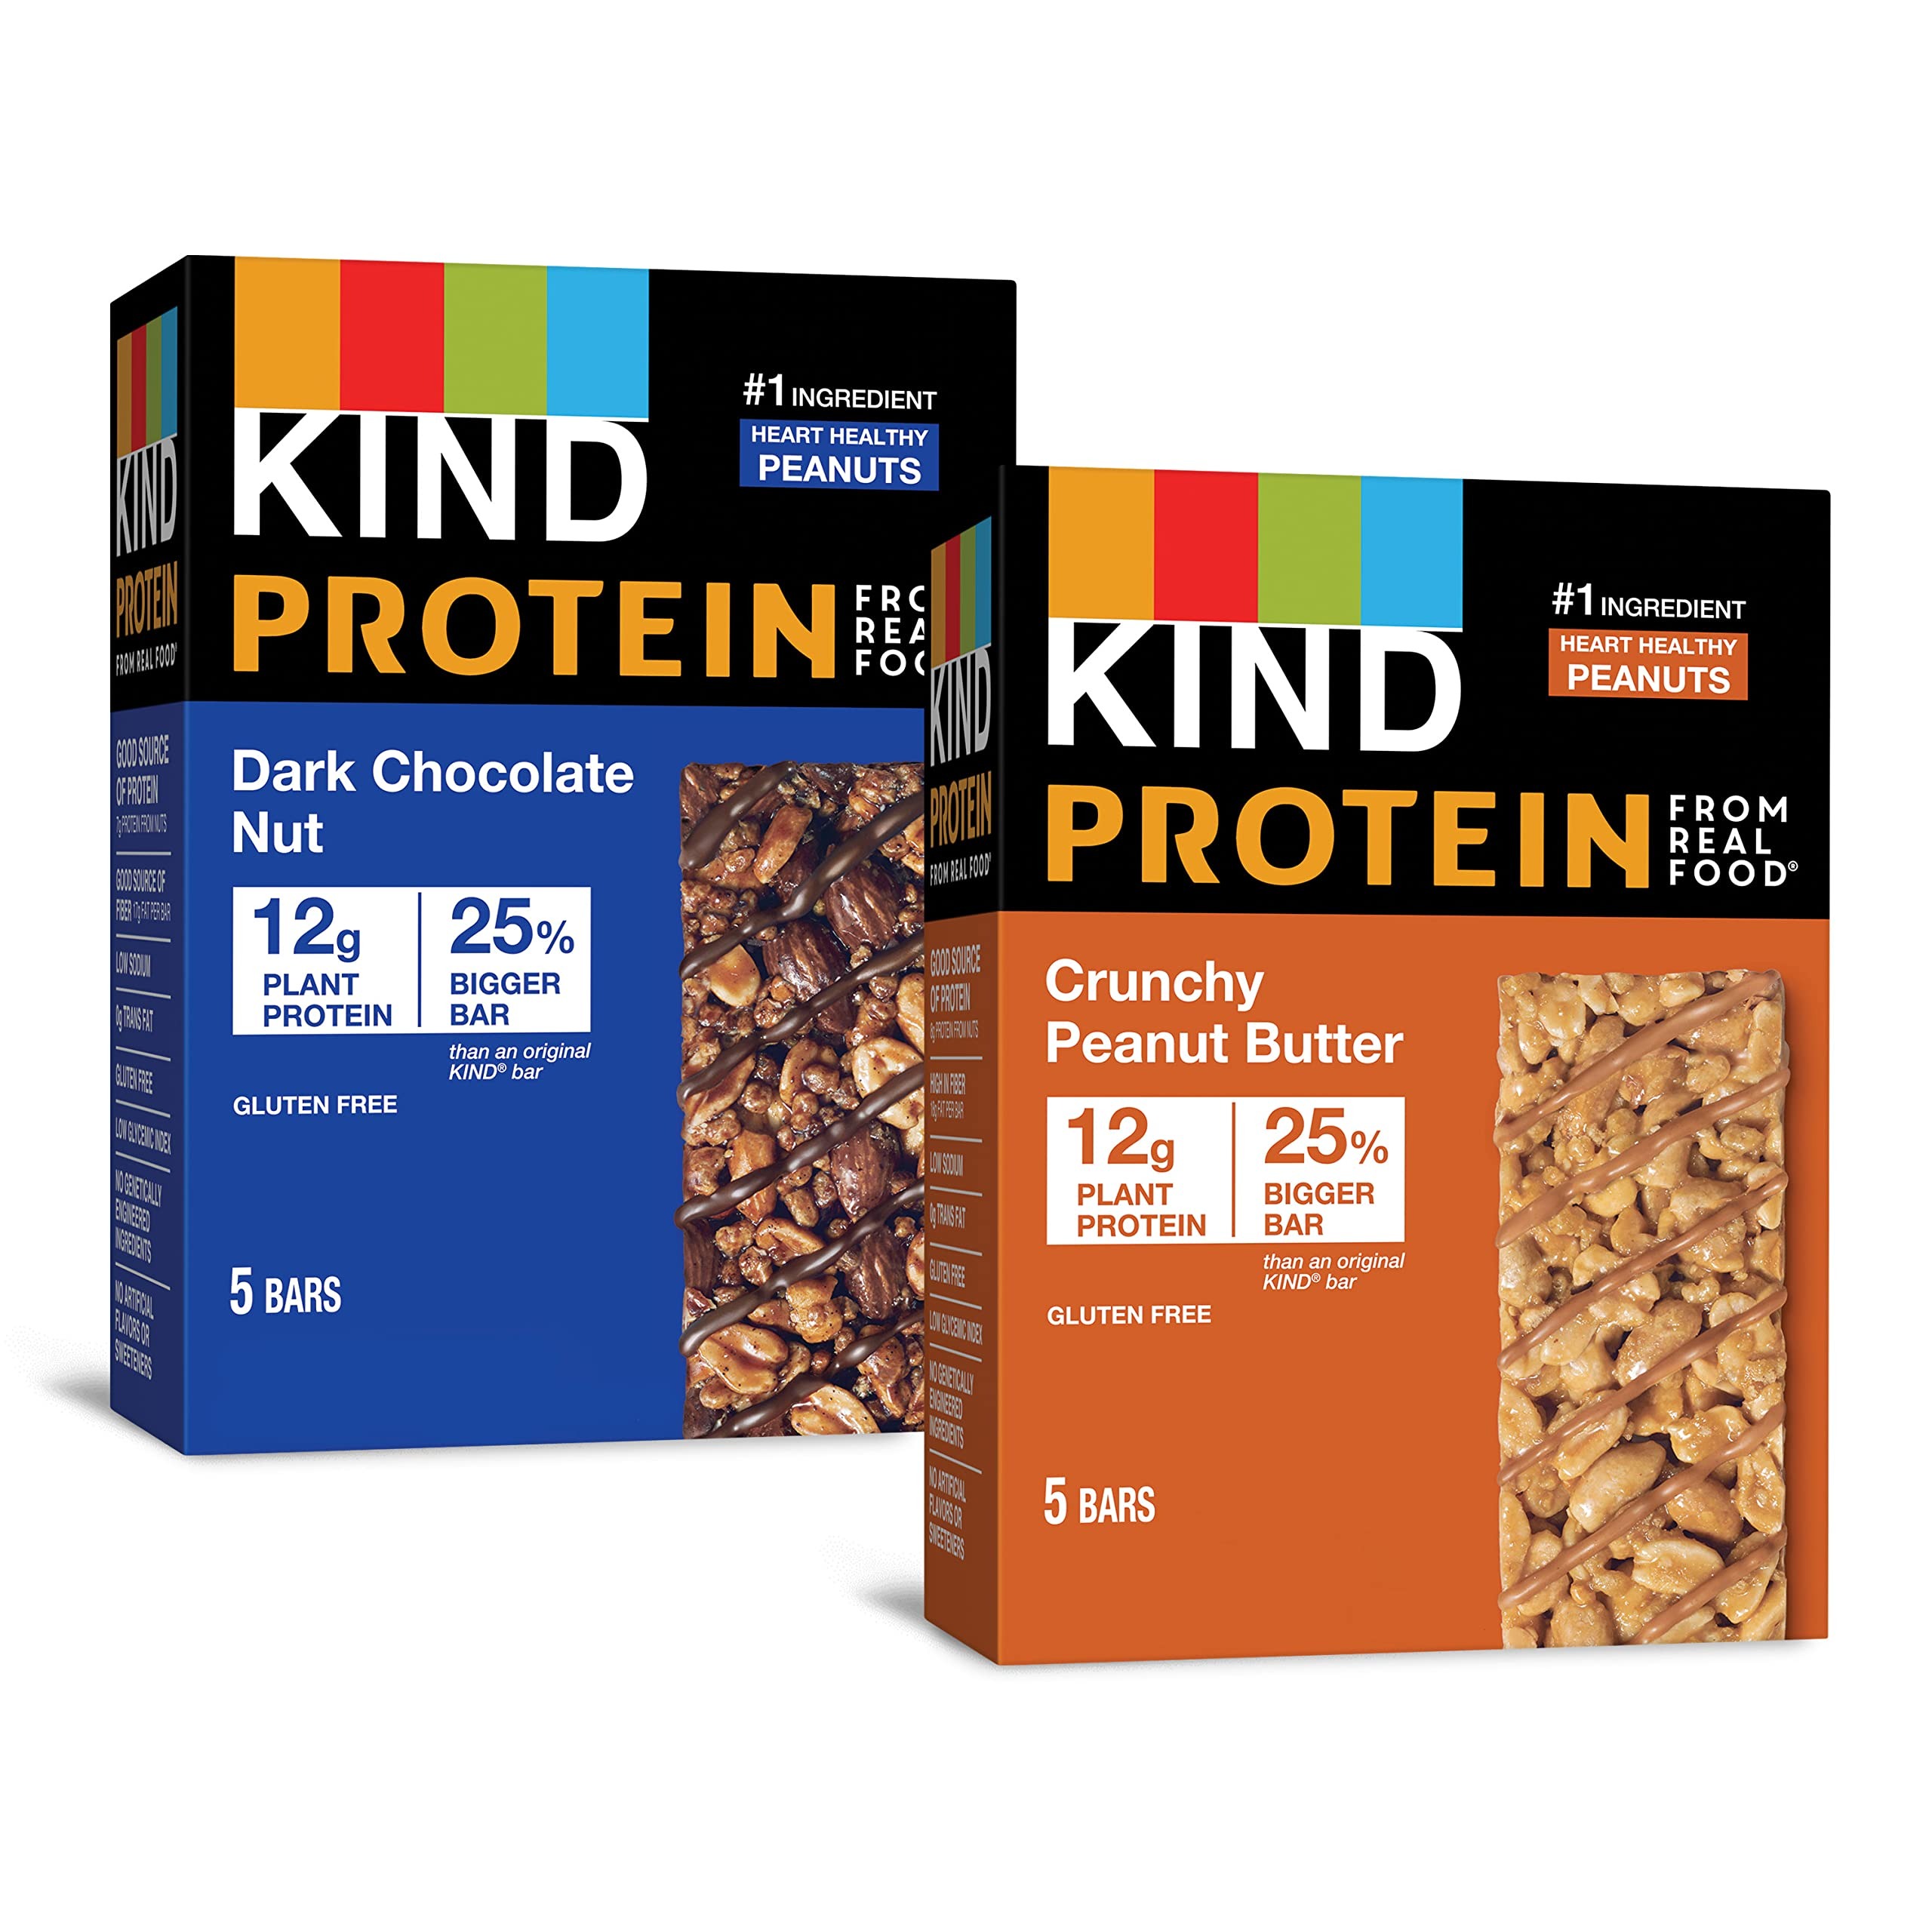
Item Name: KIND Protein Bars, Variety Pack, Dark Chocolate Nut, Crunchy Peanut Butter, Snack Bar, 12g Protein, 1.76 OZ, 10 Count
Bullet Point 1: Contains five KIND Protein Dark Chocolate Nut Bars, and five KIND Protein Crunchy Peanut Butter Bars
Bullet Point 2: Nutrient-dense, gluten free protein bars with heart healthy peanuts as the #1 ingredient
Bullet Point 3: 12 grams of plant protein and 25% bigger than original KIND bars
Bullet Point 4: Kosher snacks offer a healthy snack for convenience on-the-go
Bullet Point 5: KIND PROTEIN bars are a good source of protein*, are gluten free, and have a low glycemic index *Contain 17g of fat per bar
Bullet Point 6: Individually wrapped KIND nutrition bars offer a a satisfying bar to give you sustained energy
Value: 17.63
Unit: Ounce

Price: 35.5